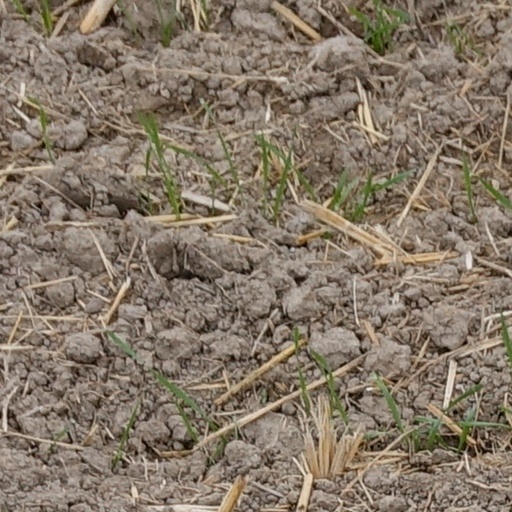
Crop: wheat